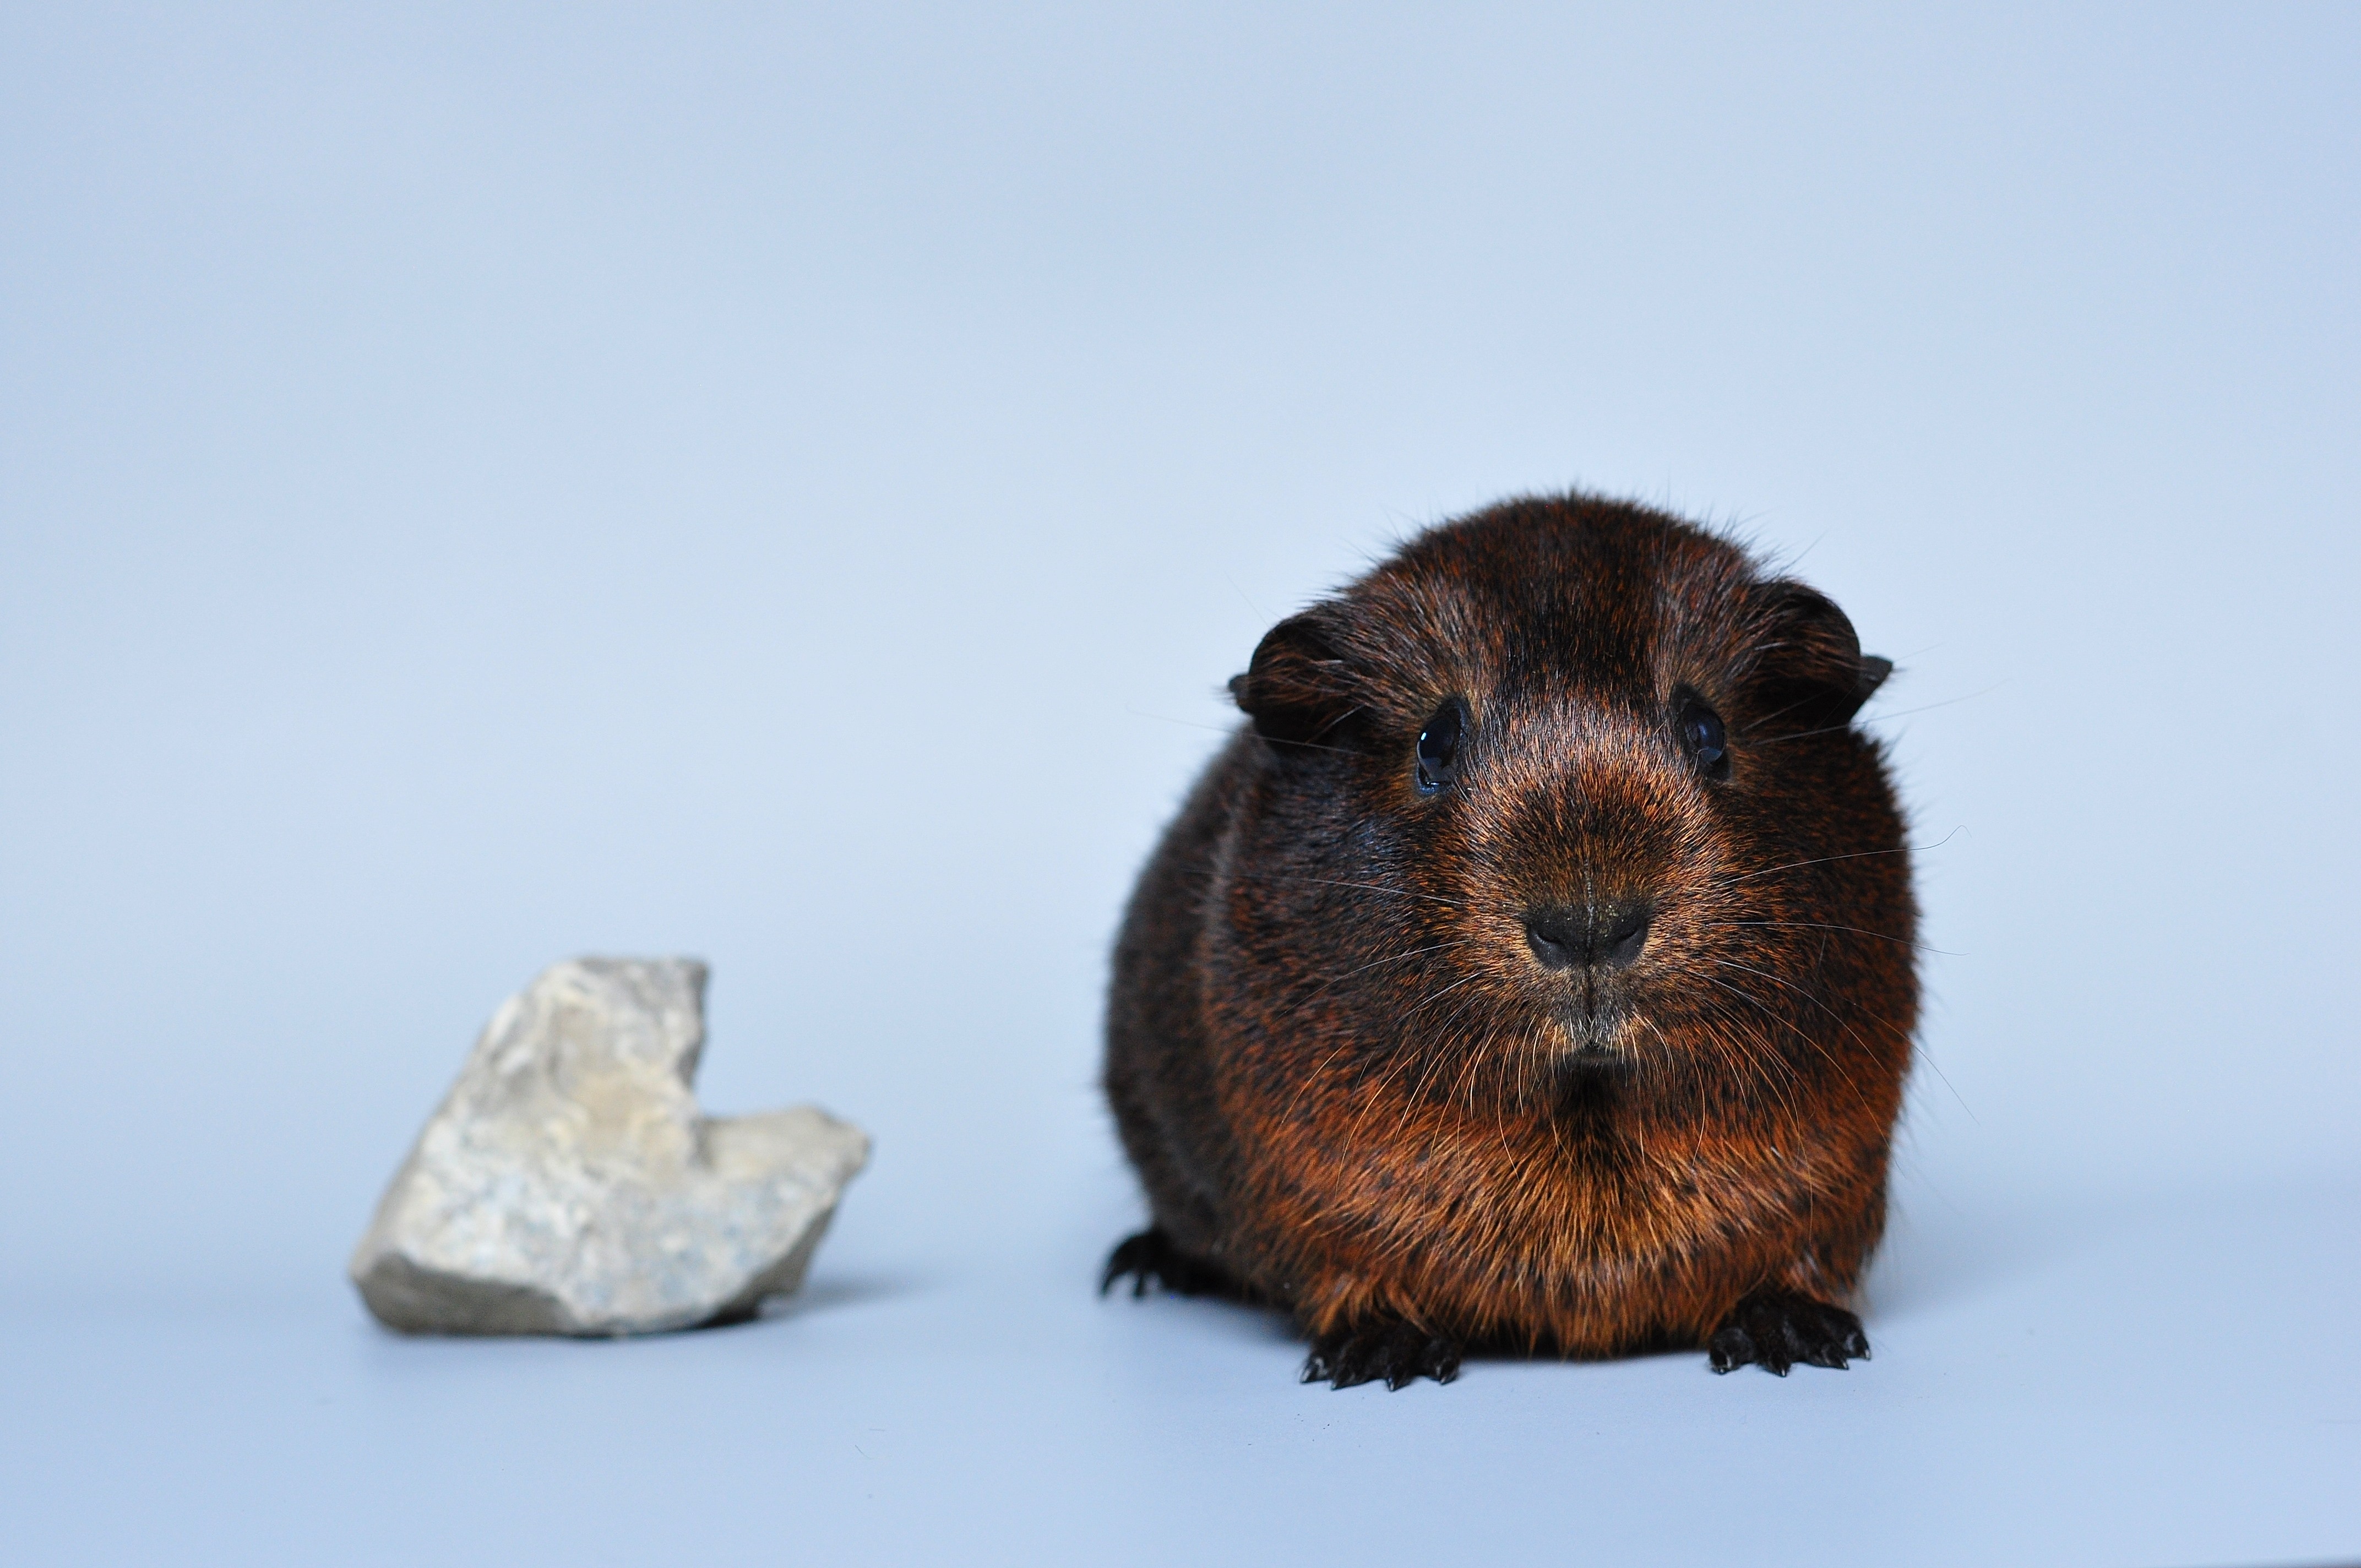
animal, cute, pet, mammal, rodent, fauna, guinea pig, whiskers, vertebrate, nager, small animals, smooth hair, gerbil, gold agouti, degu